Pilbeam Racing Designs

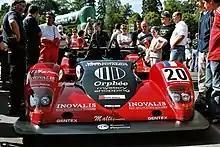
A Pilbeam MP93 run by Pierre Bruneau.

The company has also produced sportscars, initially working on the Pacific Racing BRM P301 project in 1997, then entering Le Mans in 2001 with a car of their own design; and has designed a number of touring cars for manufacturers such as Vauxhall and Honda. Pilbeam's main market these days is in LMP2 prototype racing. The only team that ran the MP93 LMP2, is Pierre Bruneau which took their MP93, with a Judd XV675 powerplant, to three podiums in the Le Mans Series in 2006. On 19 October 2006 an announcement was made stating that Pilbeam would be building a new MP93 for Embassy Racing.